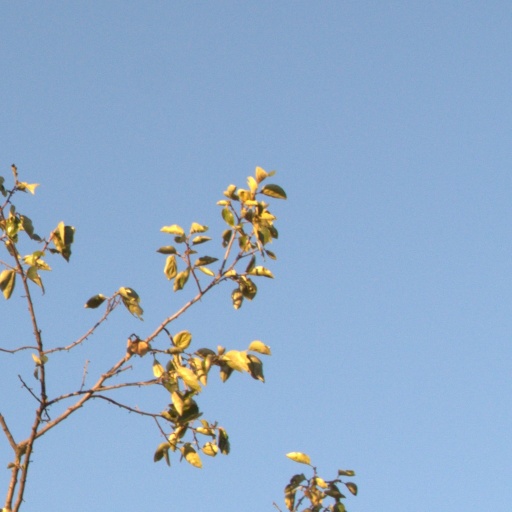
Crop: grape